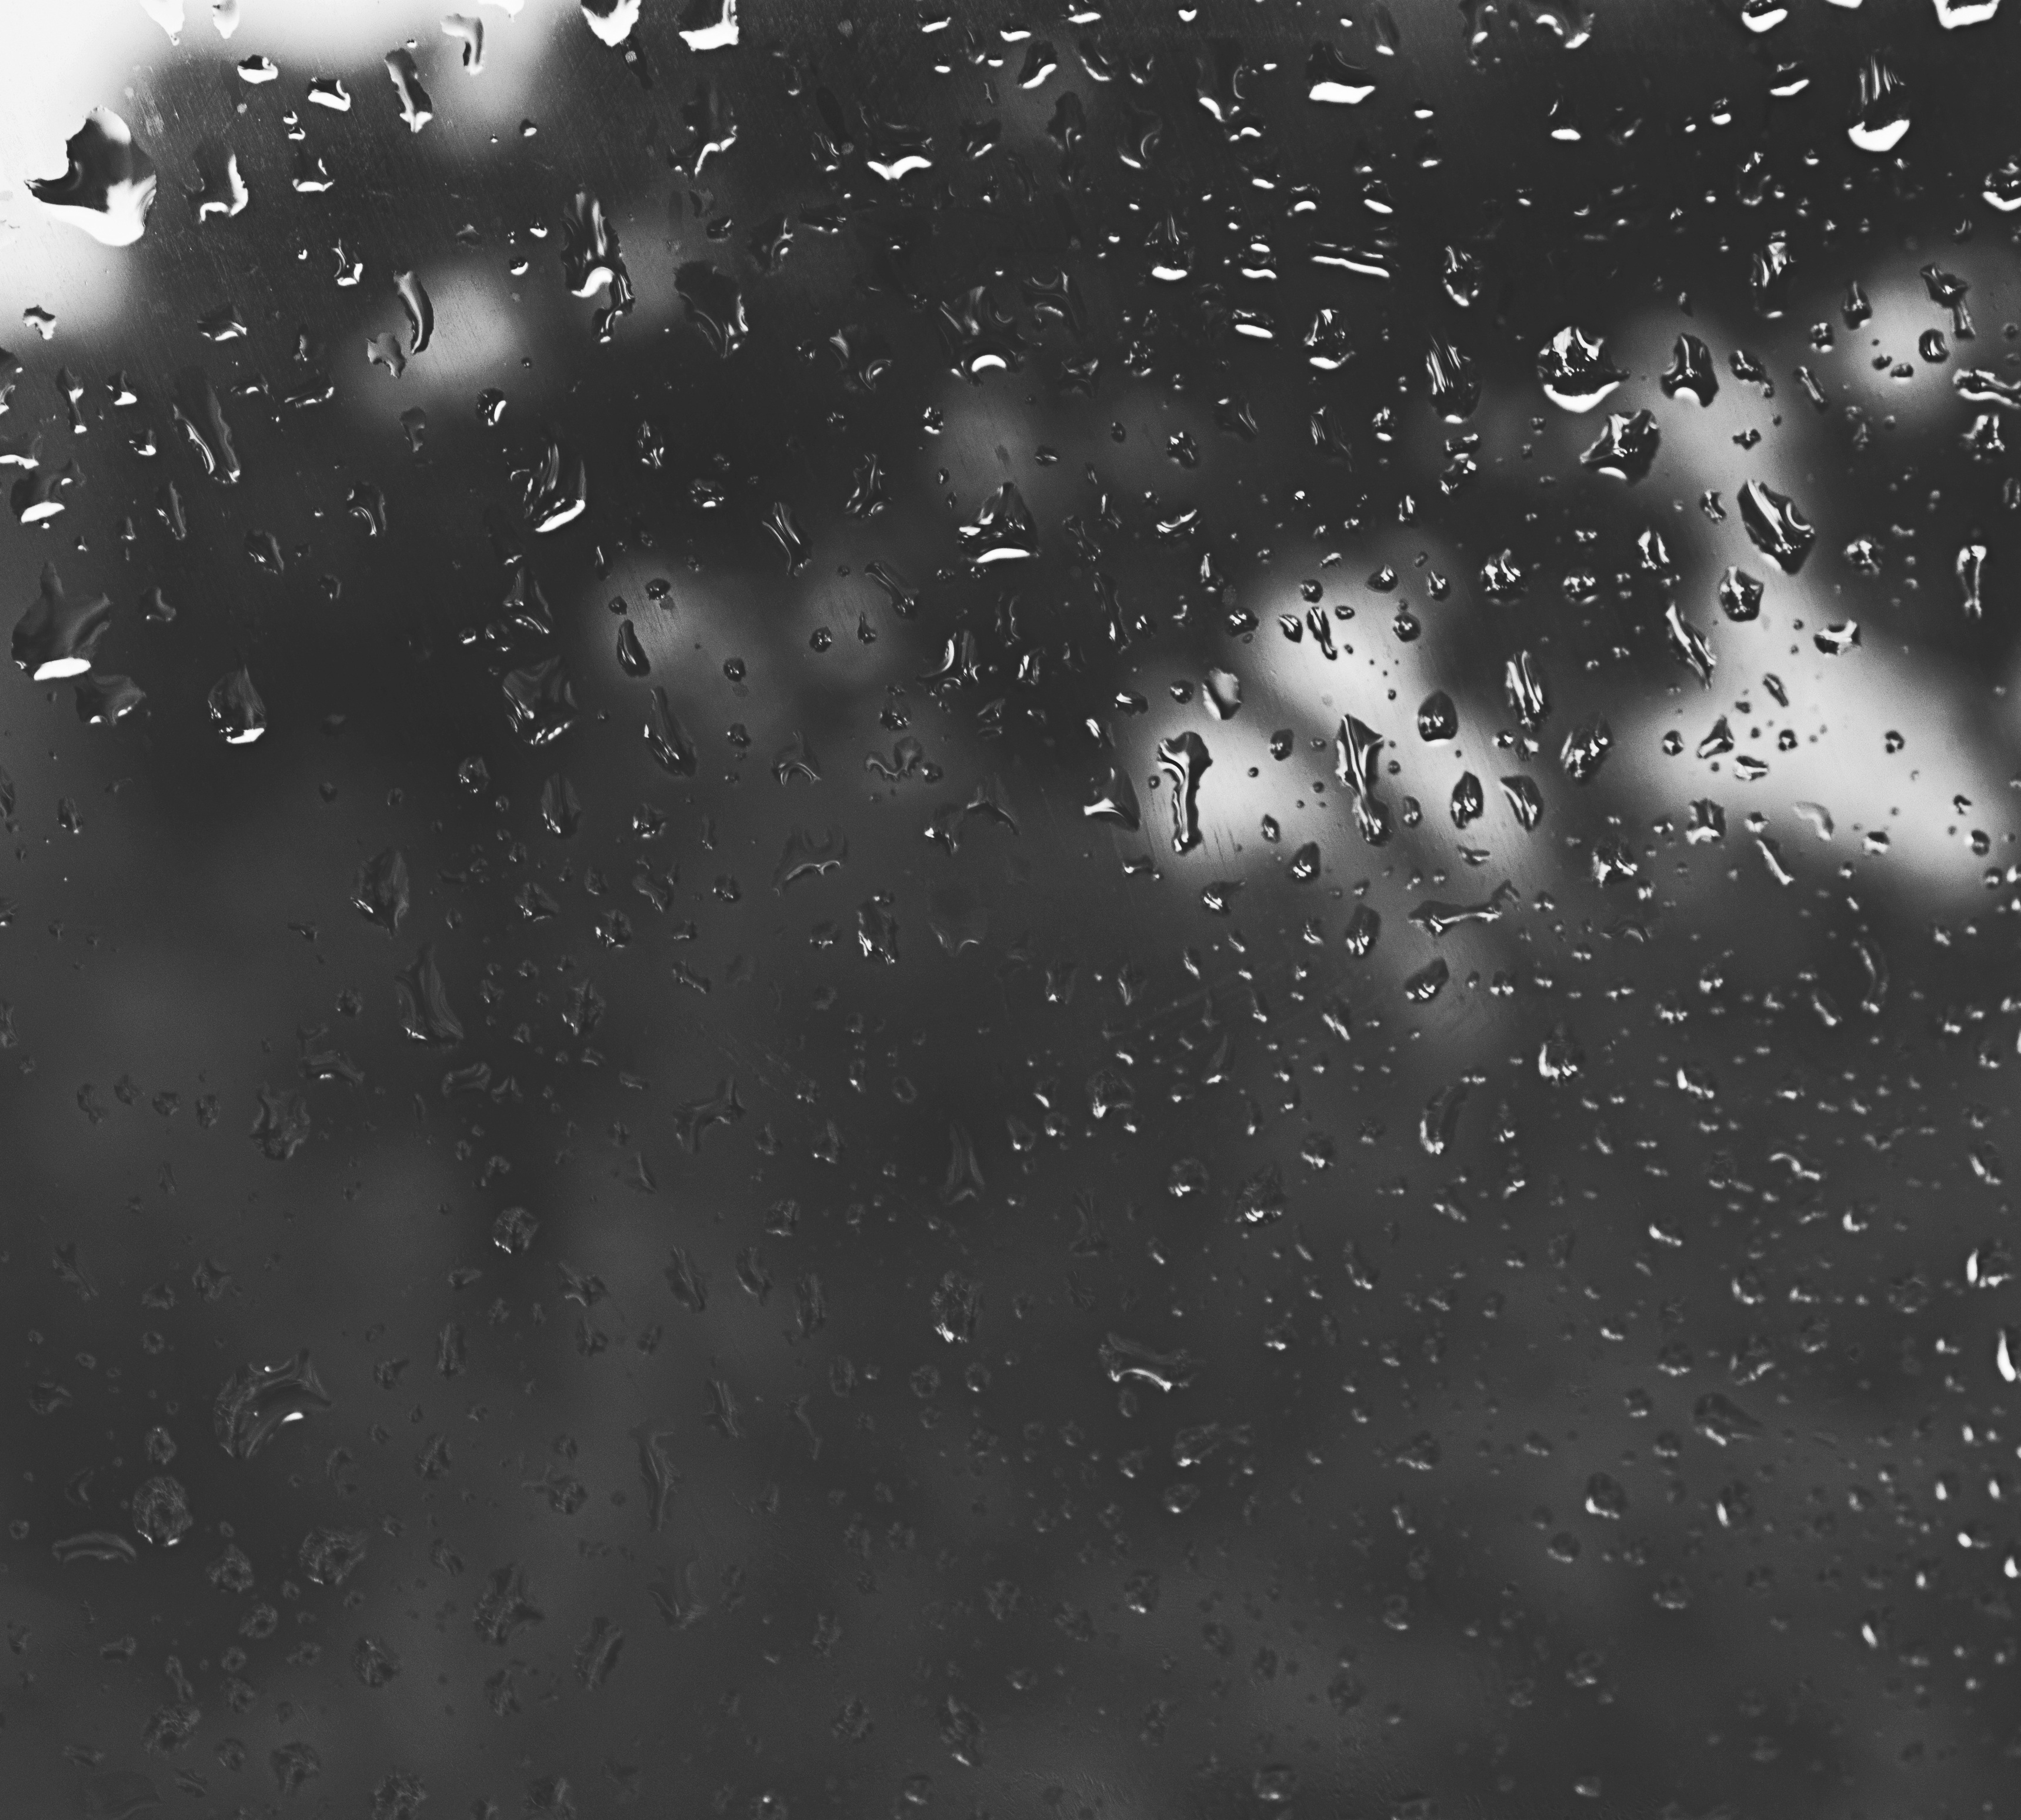
snow, black and white, rain, window, weather, darkness, black, monochrome, drip, freezing, monochrome photography